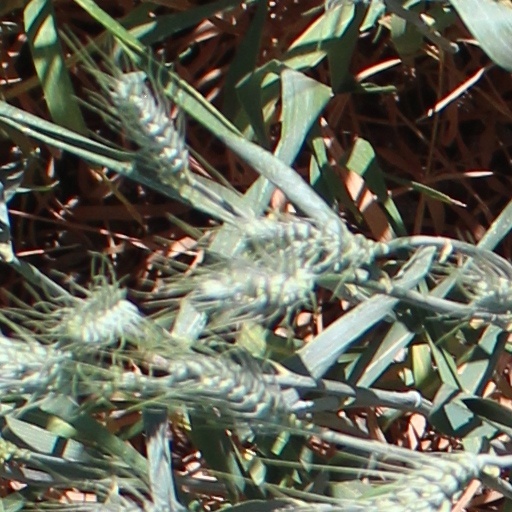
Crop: wheat